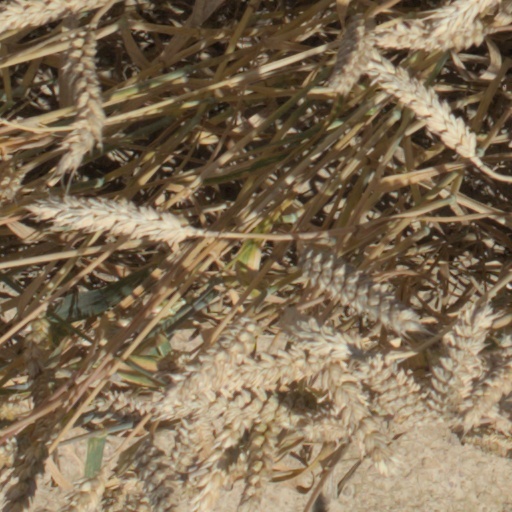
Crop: wheat